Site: brandenburg
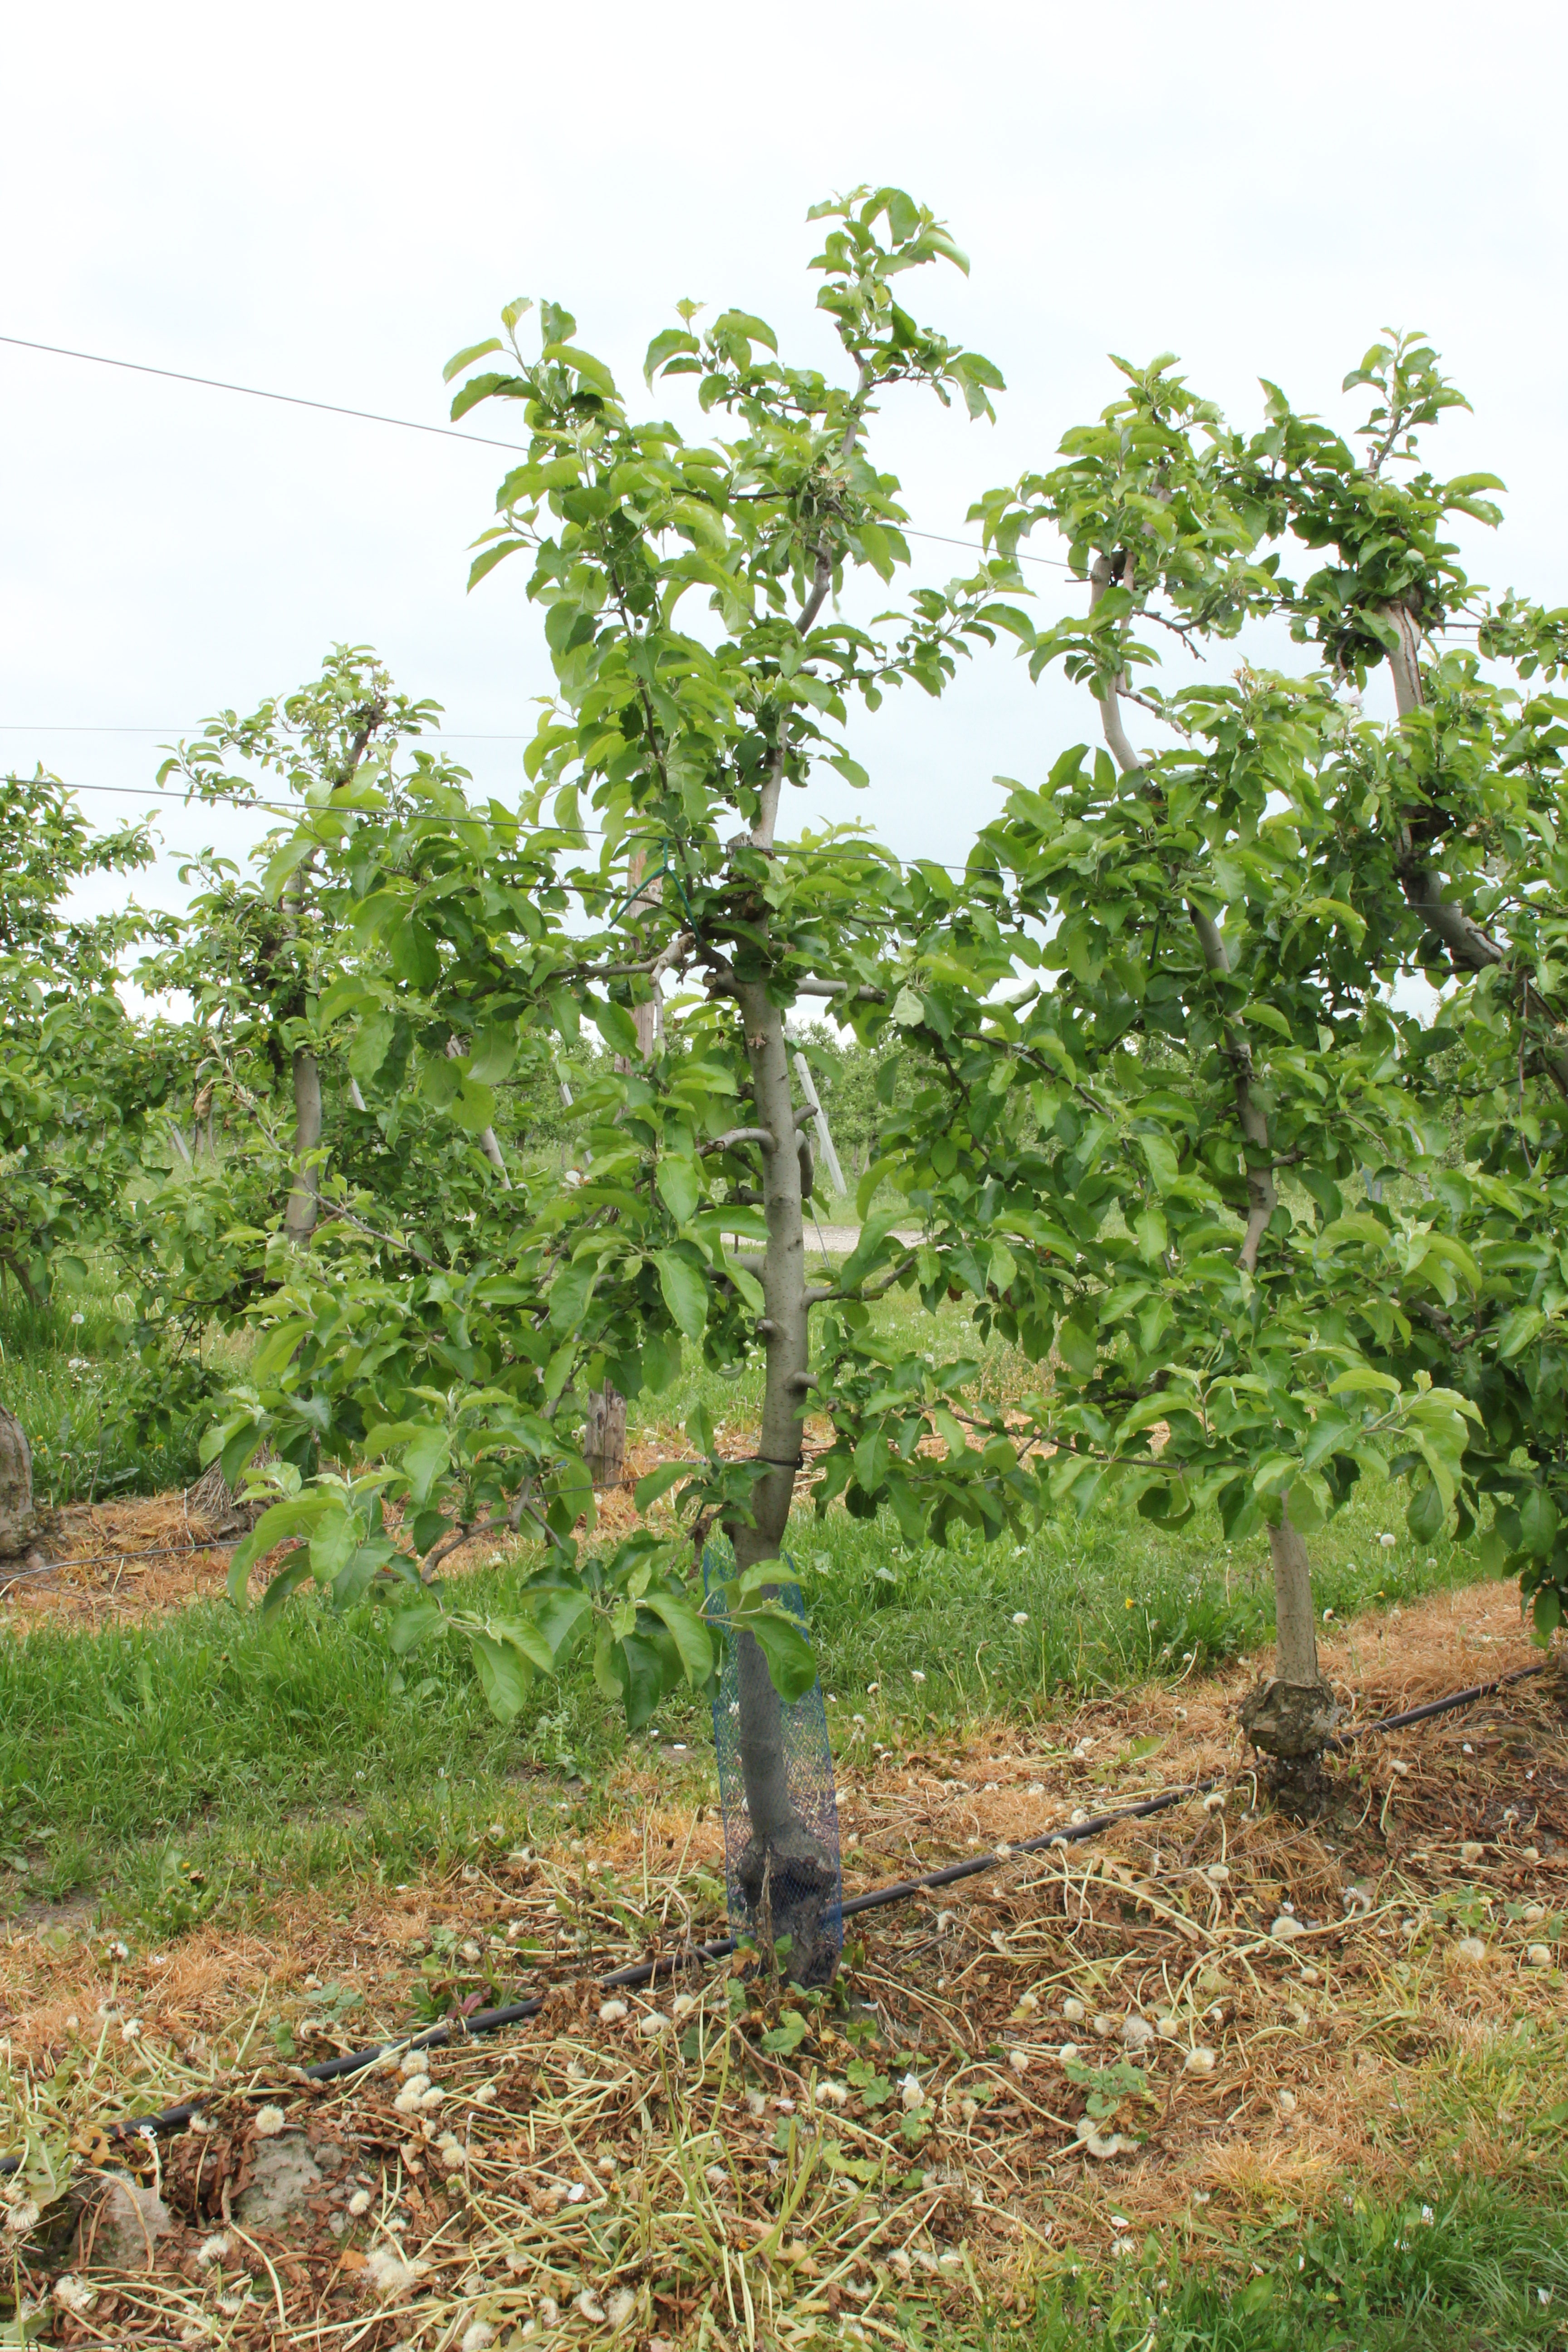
Growth stage (BBCH 67): Flowering